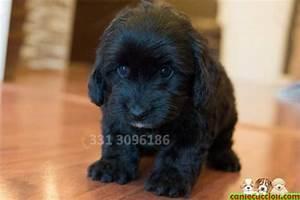
dog